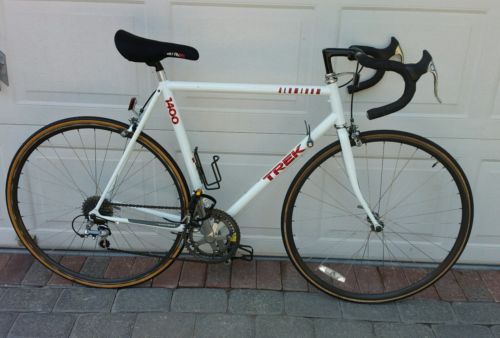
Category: bicycle